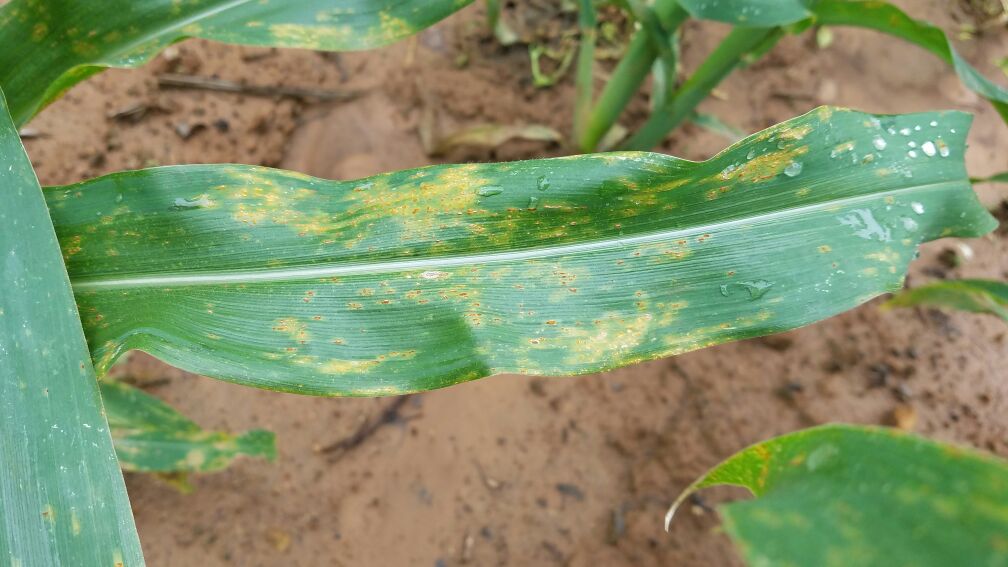
Plant: Corn
Disease: corn rust